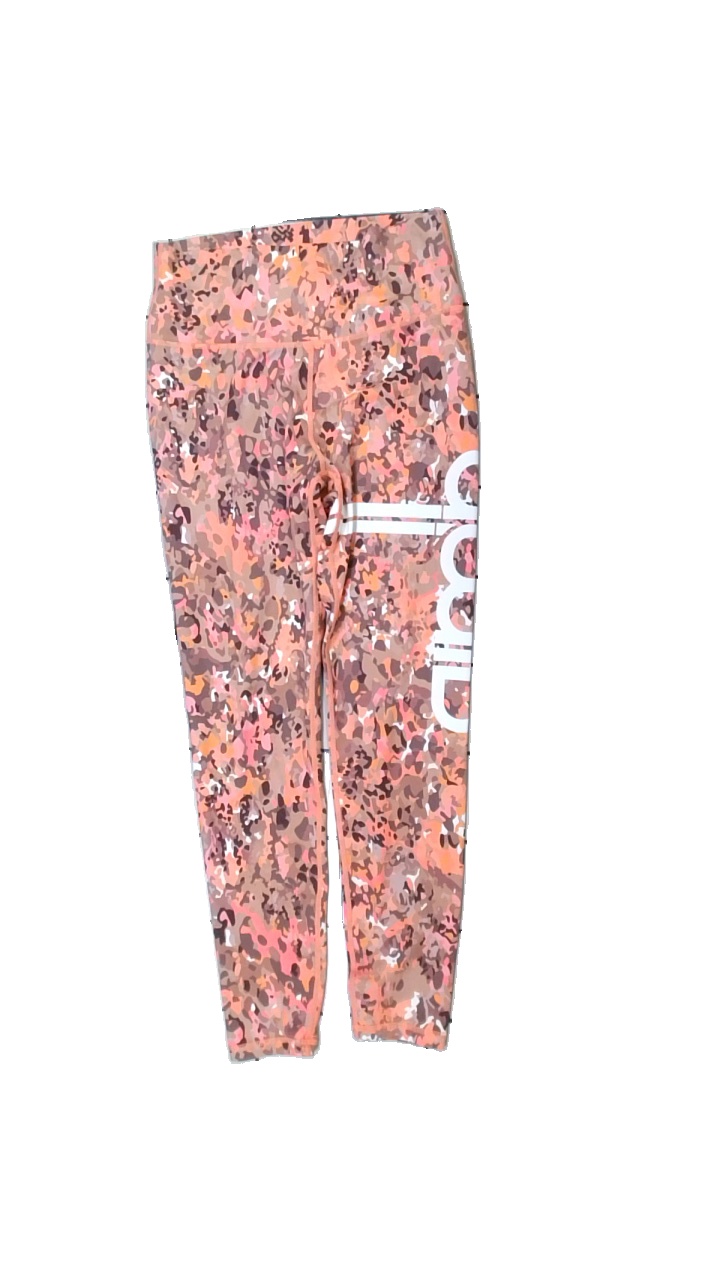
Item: Tights (Ladies)
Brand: Sunset
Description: tights med militär mönster
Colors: Multicolor
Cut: Regular
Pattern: Other
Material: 100% polyester
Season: All
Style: Sports
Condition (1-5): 5
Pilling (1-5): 5
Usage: Reuse
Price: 50-100